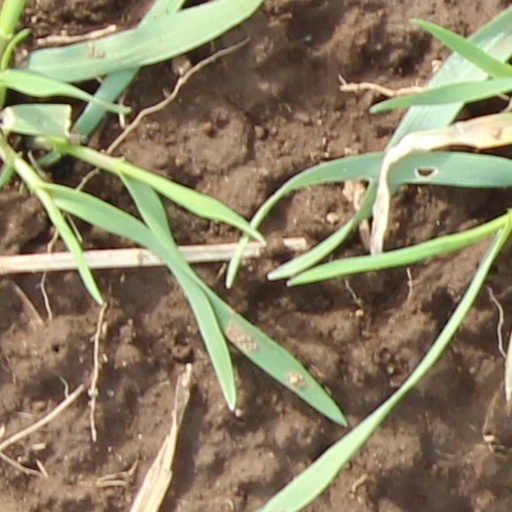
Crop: wheat